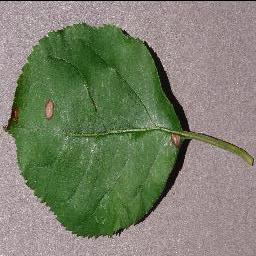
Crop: apple
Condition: black_rot